Greater Chennai Corporation

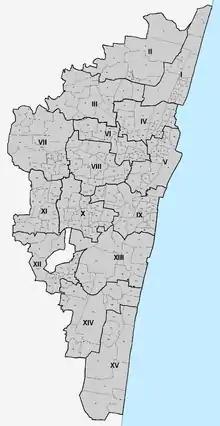
15 zones of the Chennai Corporation after expansion

The city is classified into three regions: North Chennai, Central Chennai and South Chennai. It is further divided into 15 zones, consisting of 200 wards. The newly annexed areas were divided into 93 wards, and the remaining 107 wards were created out of the original 155 within the old city limits. , the new wards are yet to be named. Out of the 200 wards, 26 were reserved for scheduled castes and scheduled tribes and 58 were reserved for women.